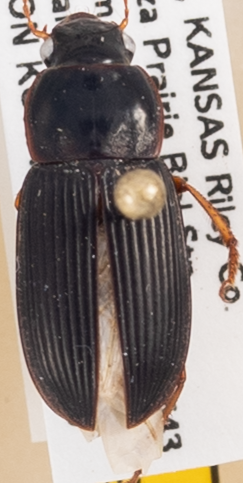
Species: Harpalus pensylvanicus
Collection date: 2020-07-15
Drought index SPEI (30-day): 0.444
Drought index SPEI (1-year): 0.8
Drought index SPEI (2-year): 2.09